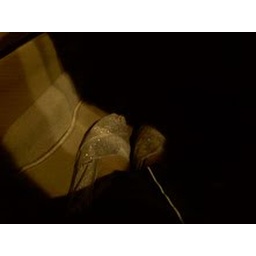
my shoes looked cool in the light in the car so i took a picture.(: